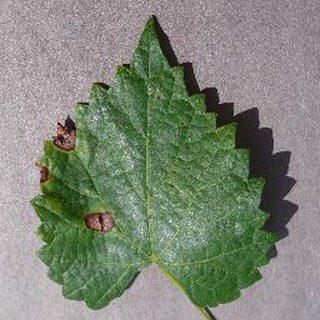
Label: grape_black_rot